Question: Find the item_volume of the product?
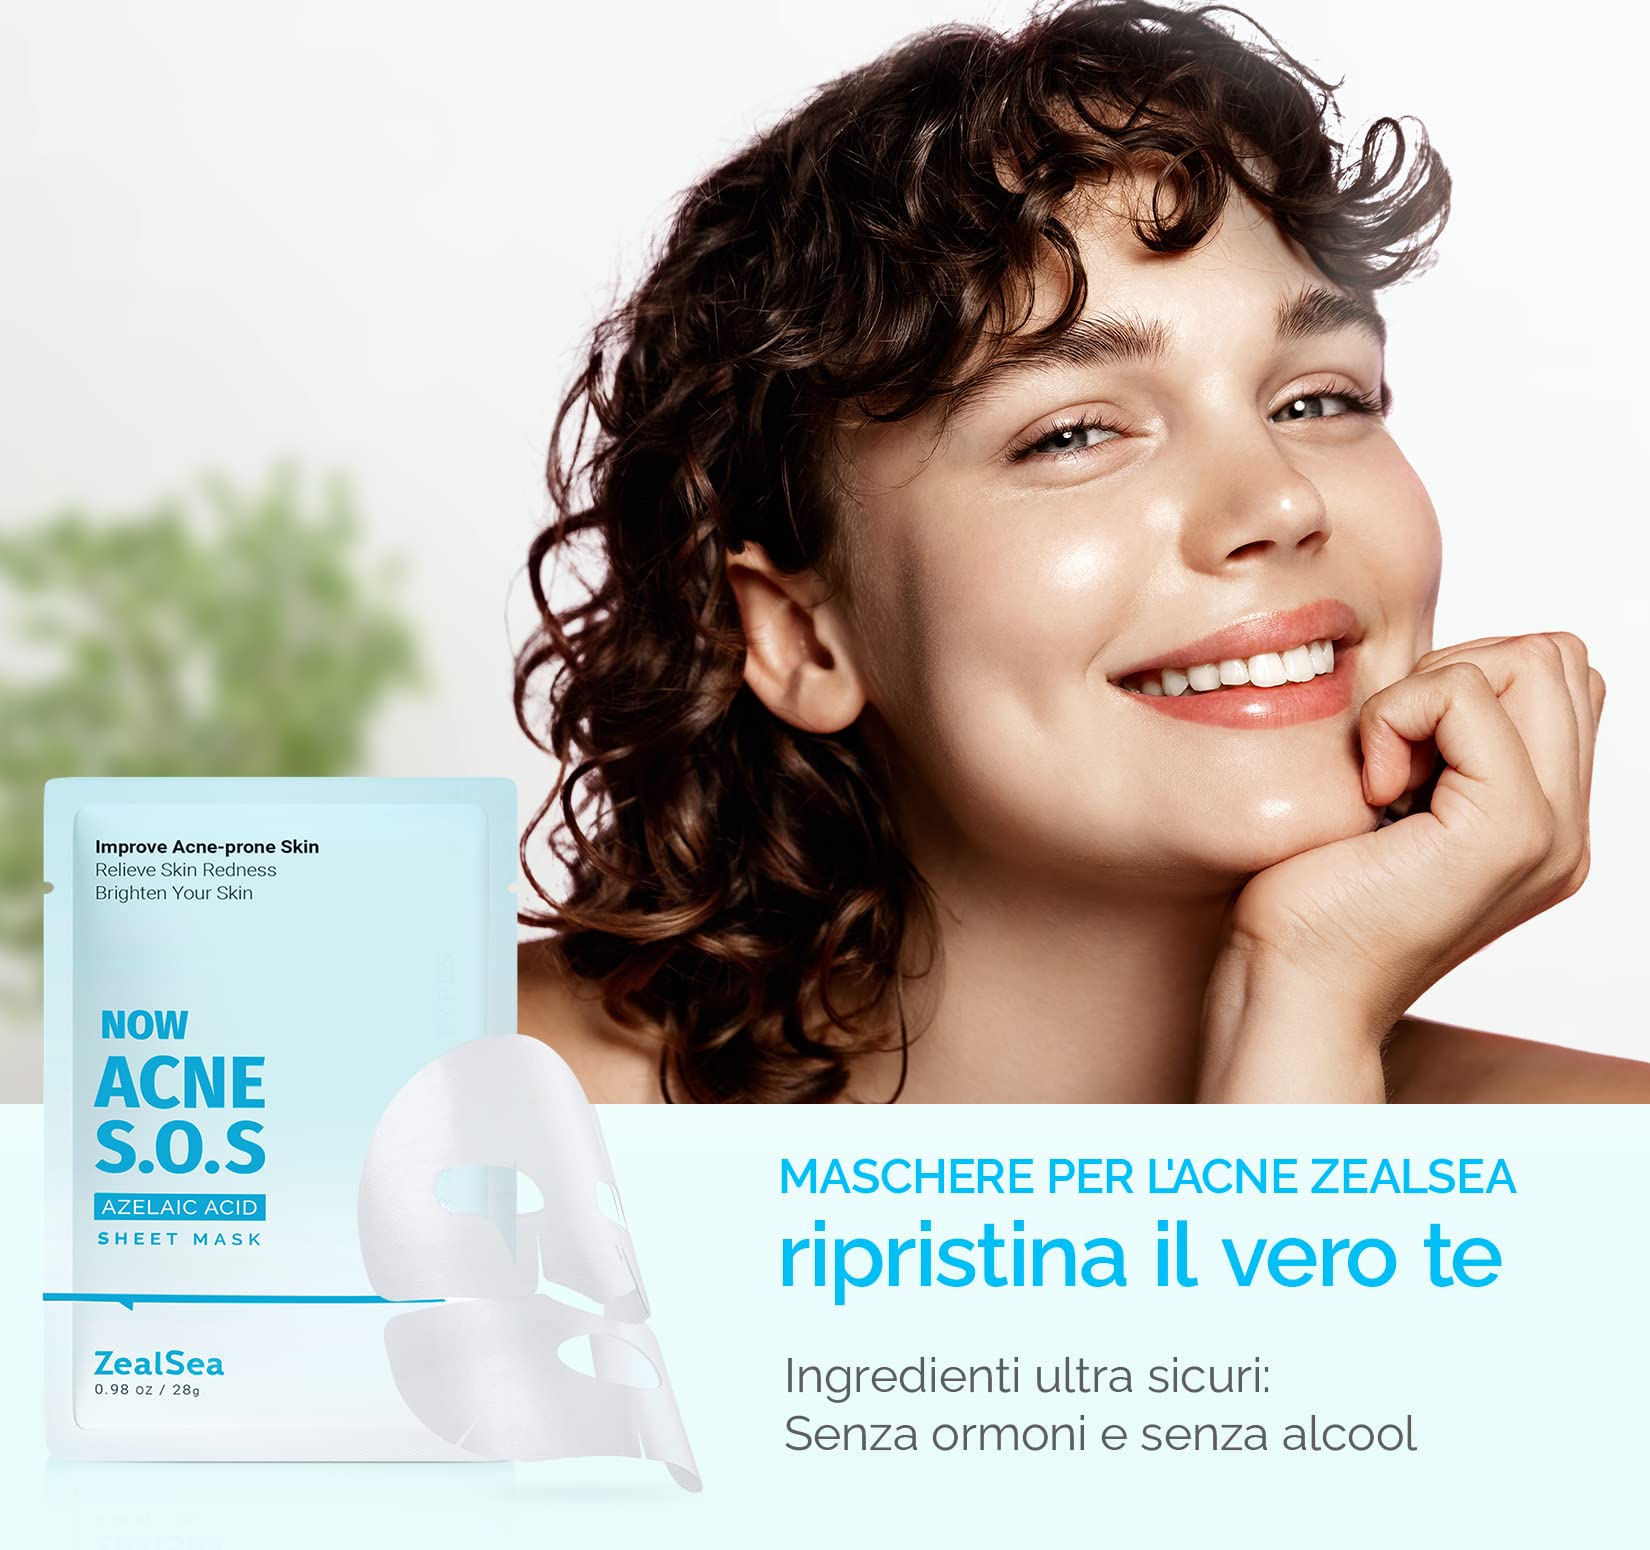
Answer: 0.98 ounce